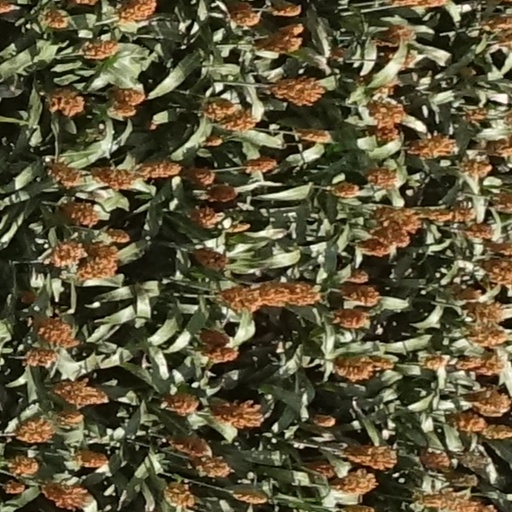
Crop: sorghum